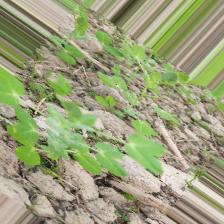
Label: Powdery Mildew